Jami Mosque of Taluak

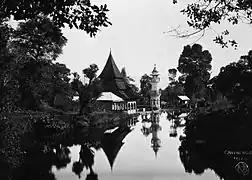
The atmosphere of the neighborhood around Jami Mosque of Taluak between 1892 and 1922.

Jami Mosque of Taluak is one of the oldest mosques in Indonesia, located in Taluak IV Suku Nagari, Banuhampu District, Agam Regency, West Sumatra. The location of the mosque is close to the border of Bukittinggi, thus it is also known as Jamik Taluak Mosque Bukittinggi.